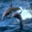
Label: dolphin